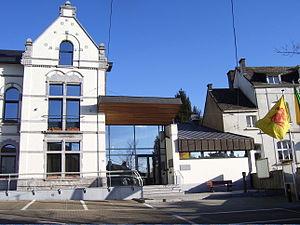
Mont-Saint-Guibert est une commune francophone de Belgique située en Région wallonne dans la province du Brabant wallon.